Martin Doherty (Irish republican)

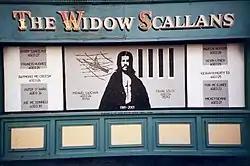
The Widow Scallans pub in Dublin

On 21 May 1994 an event was organised by Sinn Féin's Prisoner of War Department featuring rebel band The Irish Brigade to raise funds for the families of IRA prisoners at the Widow Scallans pub in Dublin's Pearse Street. Doherty was working as a doorman at the pub, and became suspicious of two men attempting to enter the pub carrying a holdall at 11 pm. Doherty challenged the men to prevent them entering the pub, was shot three times and later died in the hospital. Another doorman was seriously injured when he was shot in the throat through the door of the pub after he closed it to prevent the gunmen entering. The gunmen left the scene in a car driven by a third man, leaving behind the holdall which contained an 18 lb bomb. The bomb's detonator exploded as people attended to Doherty and the other injured doorman, but the main explosives failed to ignite. The Gardaí stated a massacre had been avoided due to the bomb failing to explode properly.